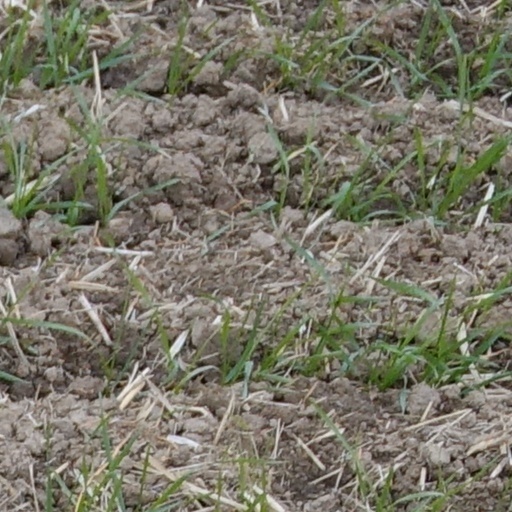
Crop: wheat